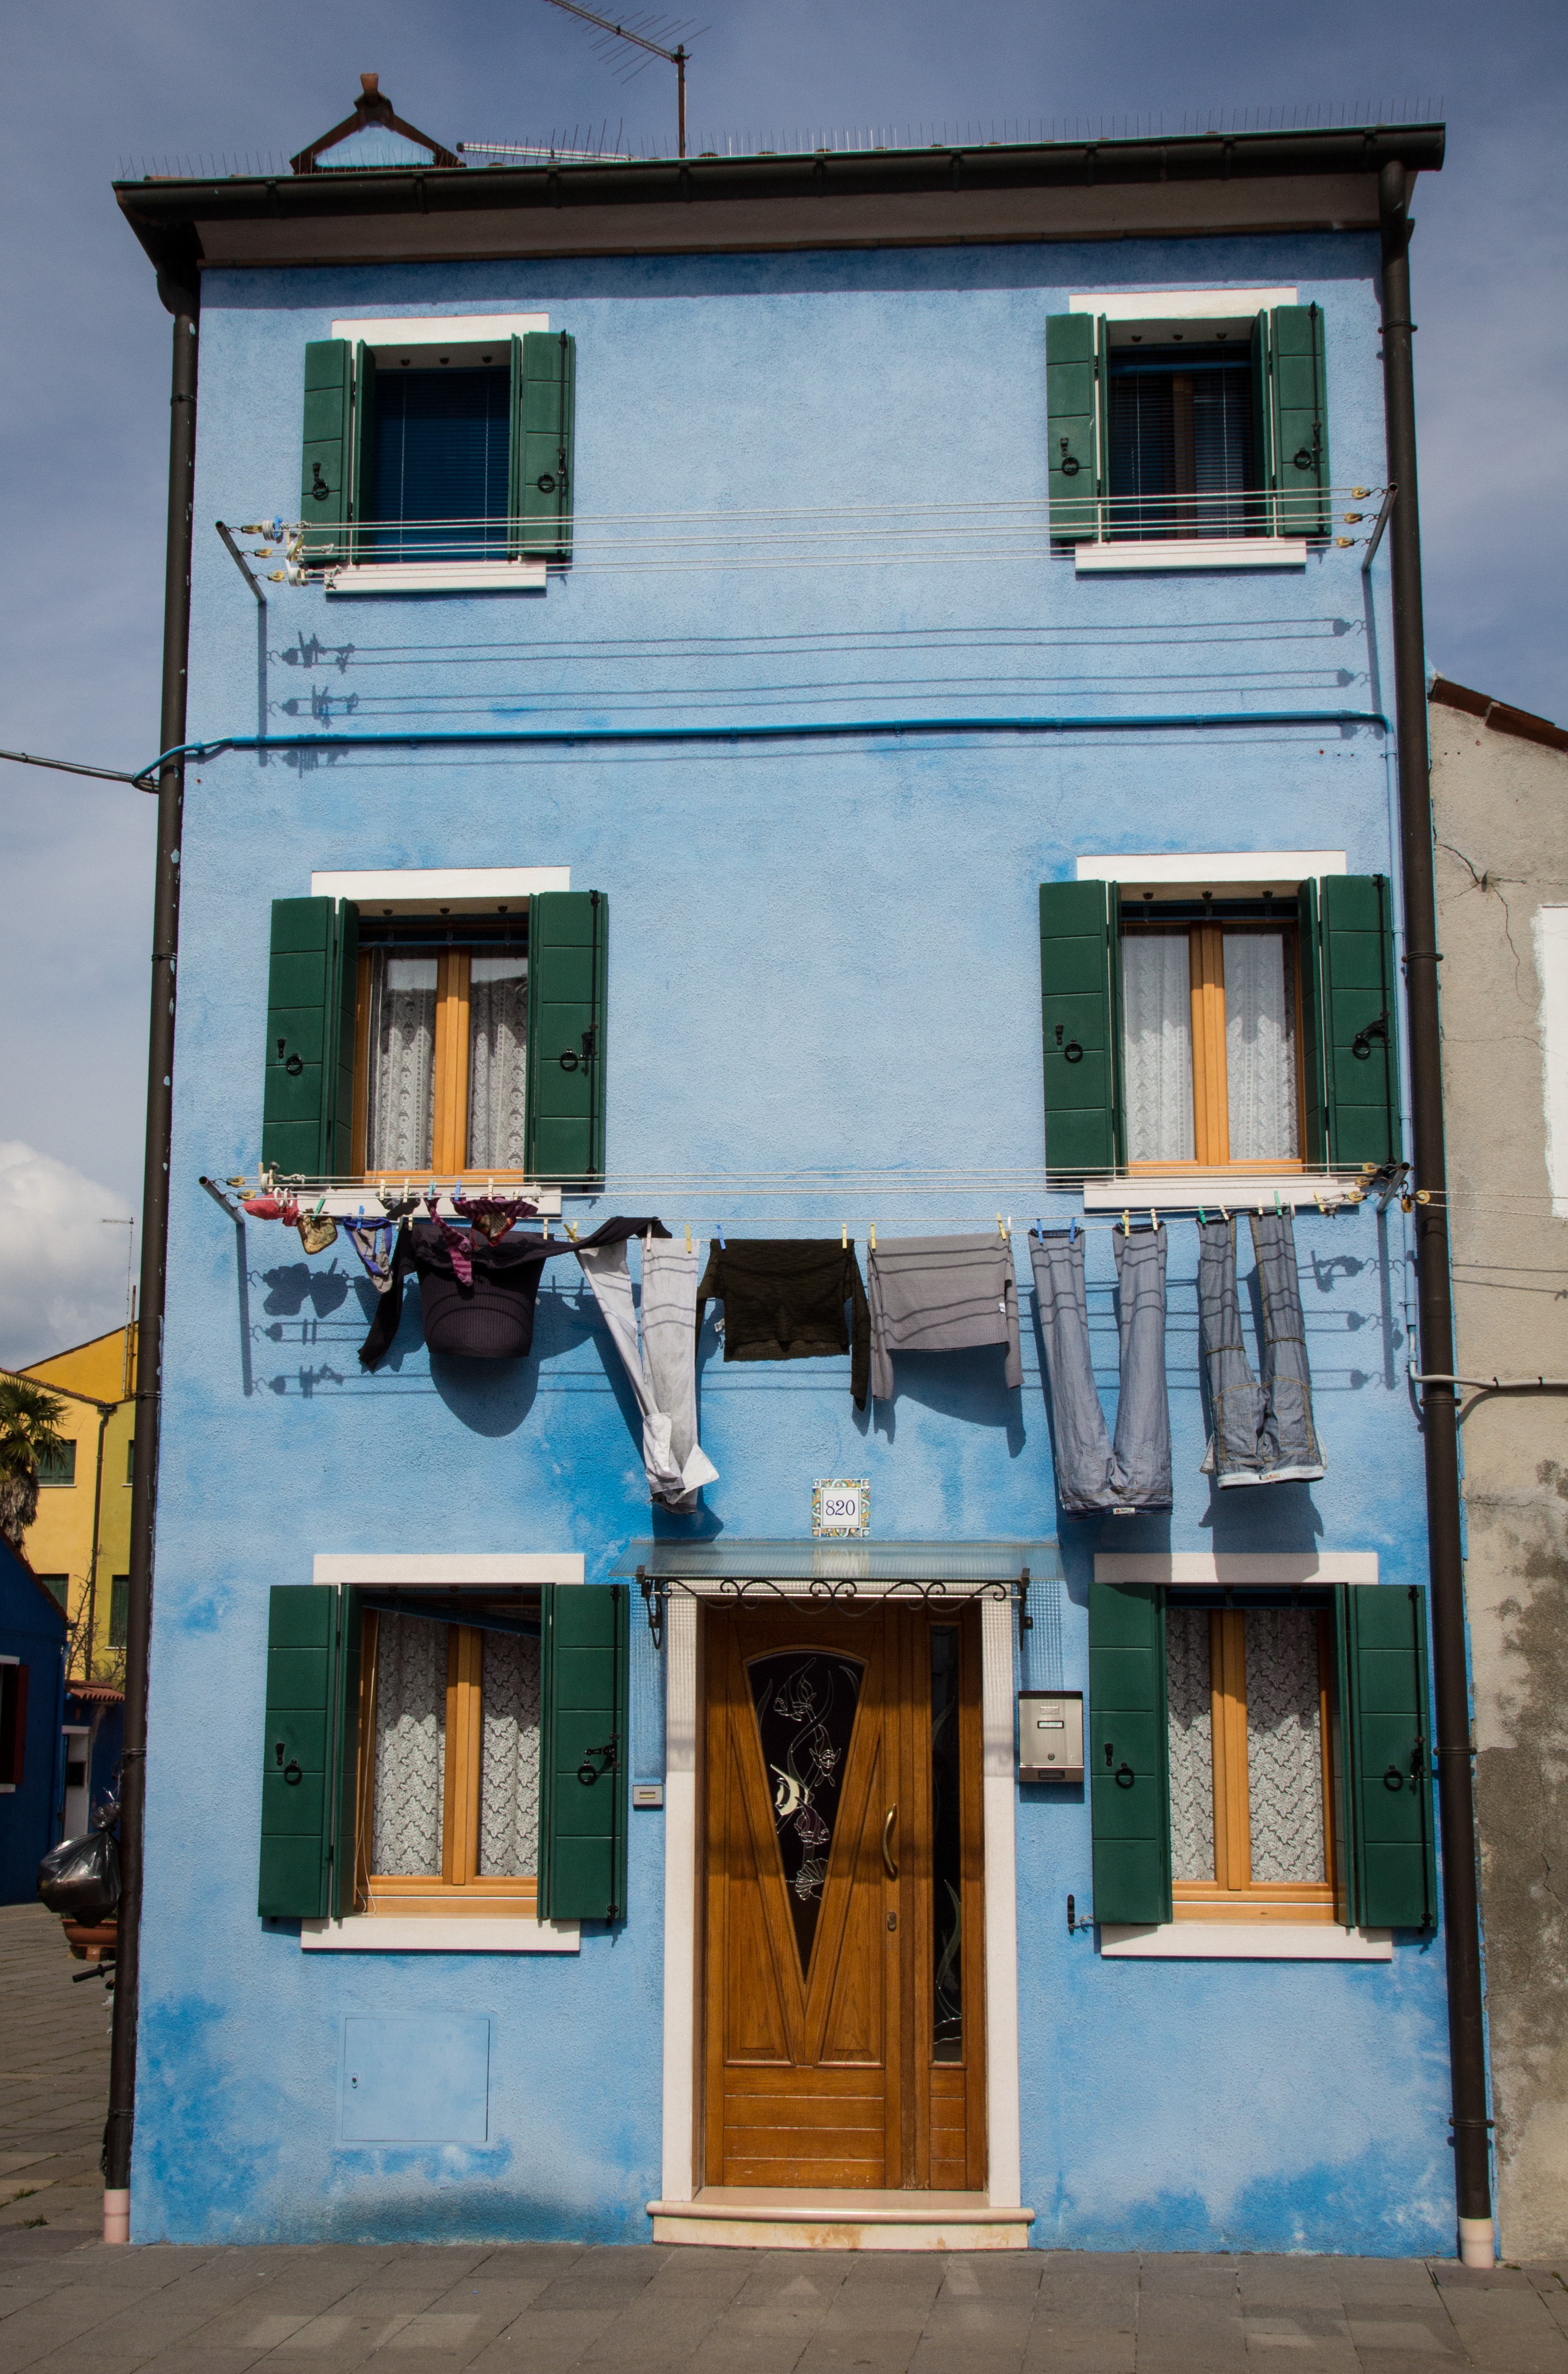
architecture, wood, road, street, house, window, town, building, home, canal, balcony, color, washing, island, italy, facade, venice, blue, historic, colorful, colored, traditional, burano, neighbourhood, urban area